Shotgun Justice (film)

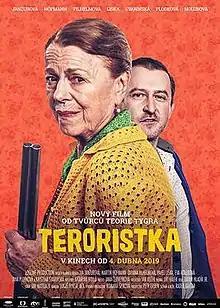

Shotgun Justice (Czech title "Teroristka") is a 2019 Czech crime comedy film starring Iva Janžurová. It was directed by Radek Bajgar.